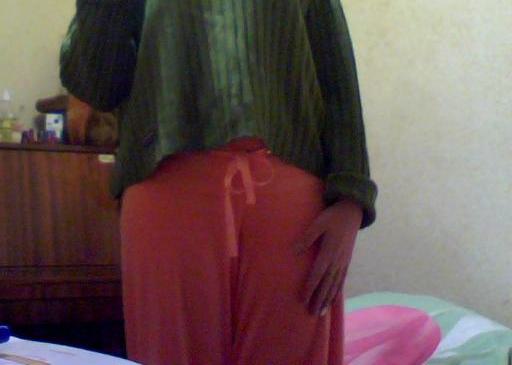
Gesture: no_gesture